Super Aguri SA07

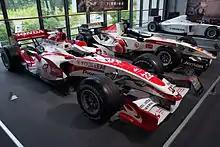
The SA07 and the Honda RA106.

The 2007 Super Aguri was based on a re-worked RA106 chassis used by Honda F1 in the 2006 Formula One season. It was the basis of a complaint filed by Spyker F1 against Super Aguri F1. It is believed that the protest is related to articles 2.1, 2.2 and 6.3 of the F1 sporting regulations. Article 6.3 of the F1 sporting regulations states: ""The constructor of an engine or rolling chassis is the person (including any corporate or unincorporated body) which owns the intellectual property rights to such engine or chassis."" Since Super Aguri owned the intellectual property rights, they claimed that the car was within the rules. Indeed, the Honda F1 RA106 was sold to PJUU Inc, and Super Aguri F1 acquired the rights through them and thereafter modified the package to meet the technical regulations for the 2007 season.